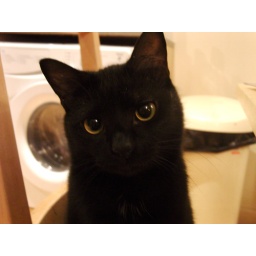
Sitting on one our kitchen chairs - excuse the washing machine &amp;amp; bin in the background!